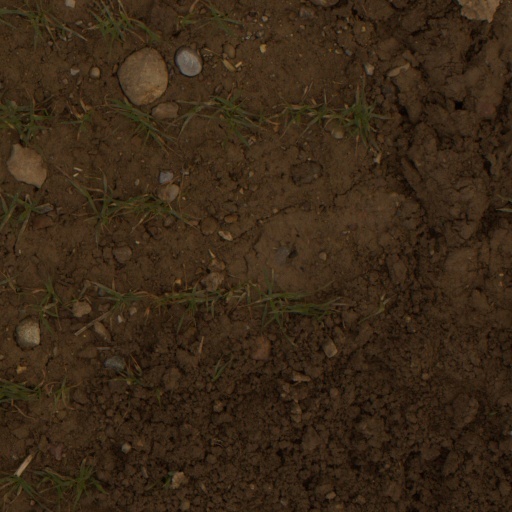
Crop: wheat